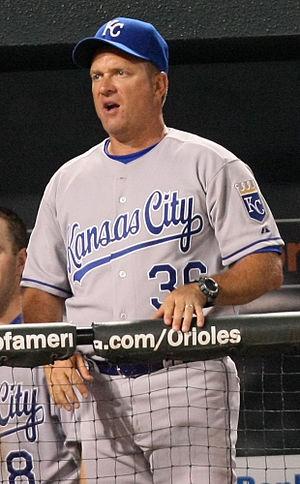
Kevin Lee Seitzer est un instructeur et ancien joueur de baseball.